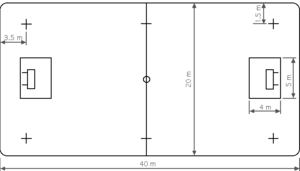
Le floorball, aussi appelé unihockey en Suisse, est un sport collectif où 2 équipes de 5 joueurs et un gardien s'affrontent en 3 tiers-temps de 20 minutes. L'objectif est de mettre la balle dans le but adverse à l'aide d'une crosse.